Aspects of Anglo-Saxon Magic

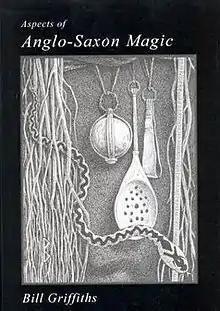
The paperback cover of the revised edition

Aspects of Anglo-Saxon Magic is a study of Anglo-Saxon paganism and the role of magic in Anglo-Saxon England that was written by the English poet and independent scholar Bill Griffiths. It was first published in 1996 by Anglo-Saxon Books, and later republished in a revised edition in 2003.